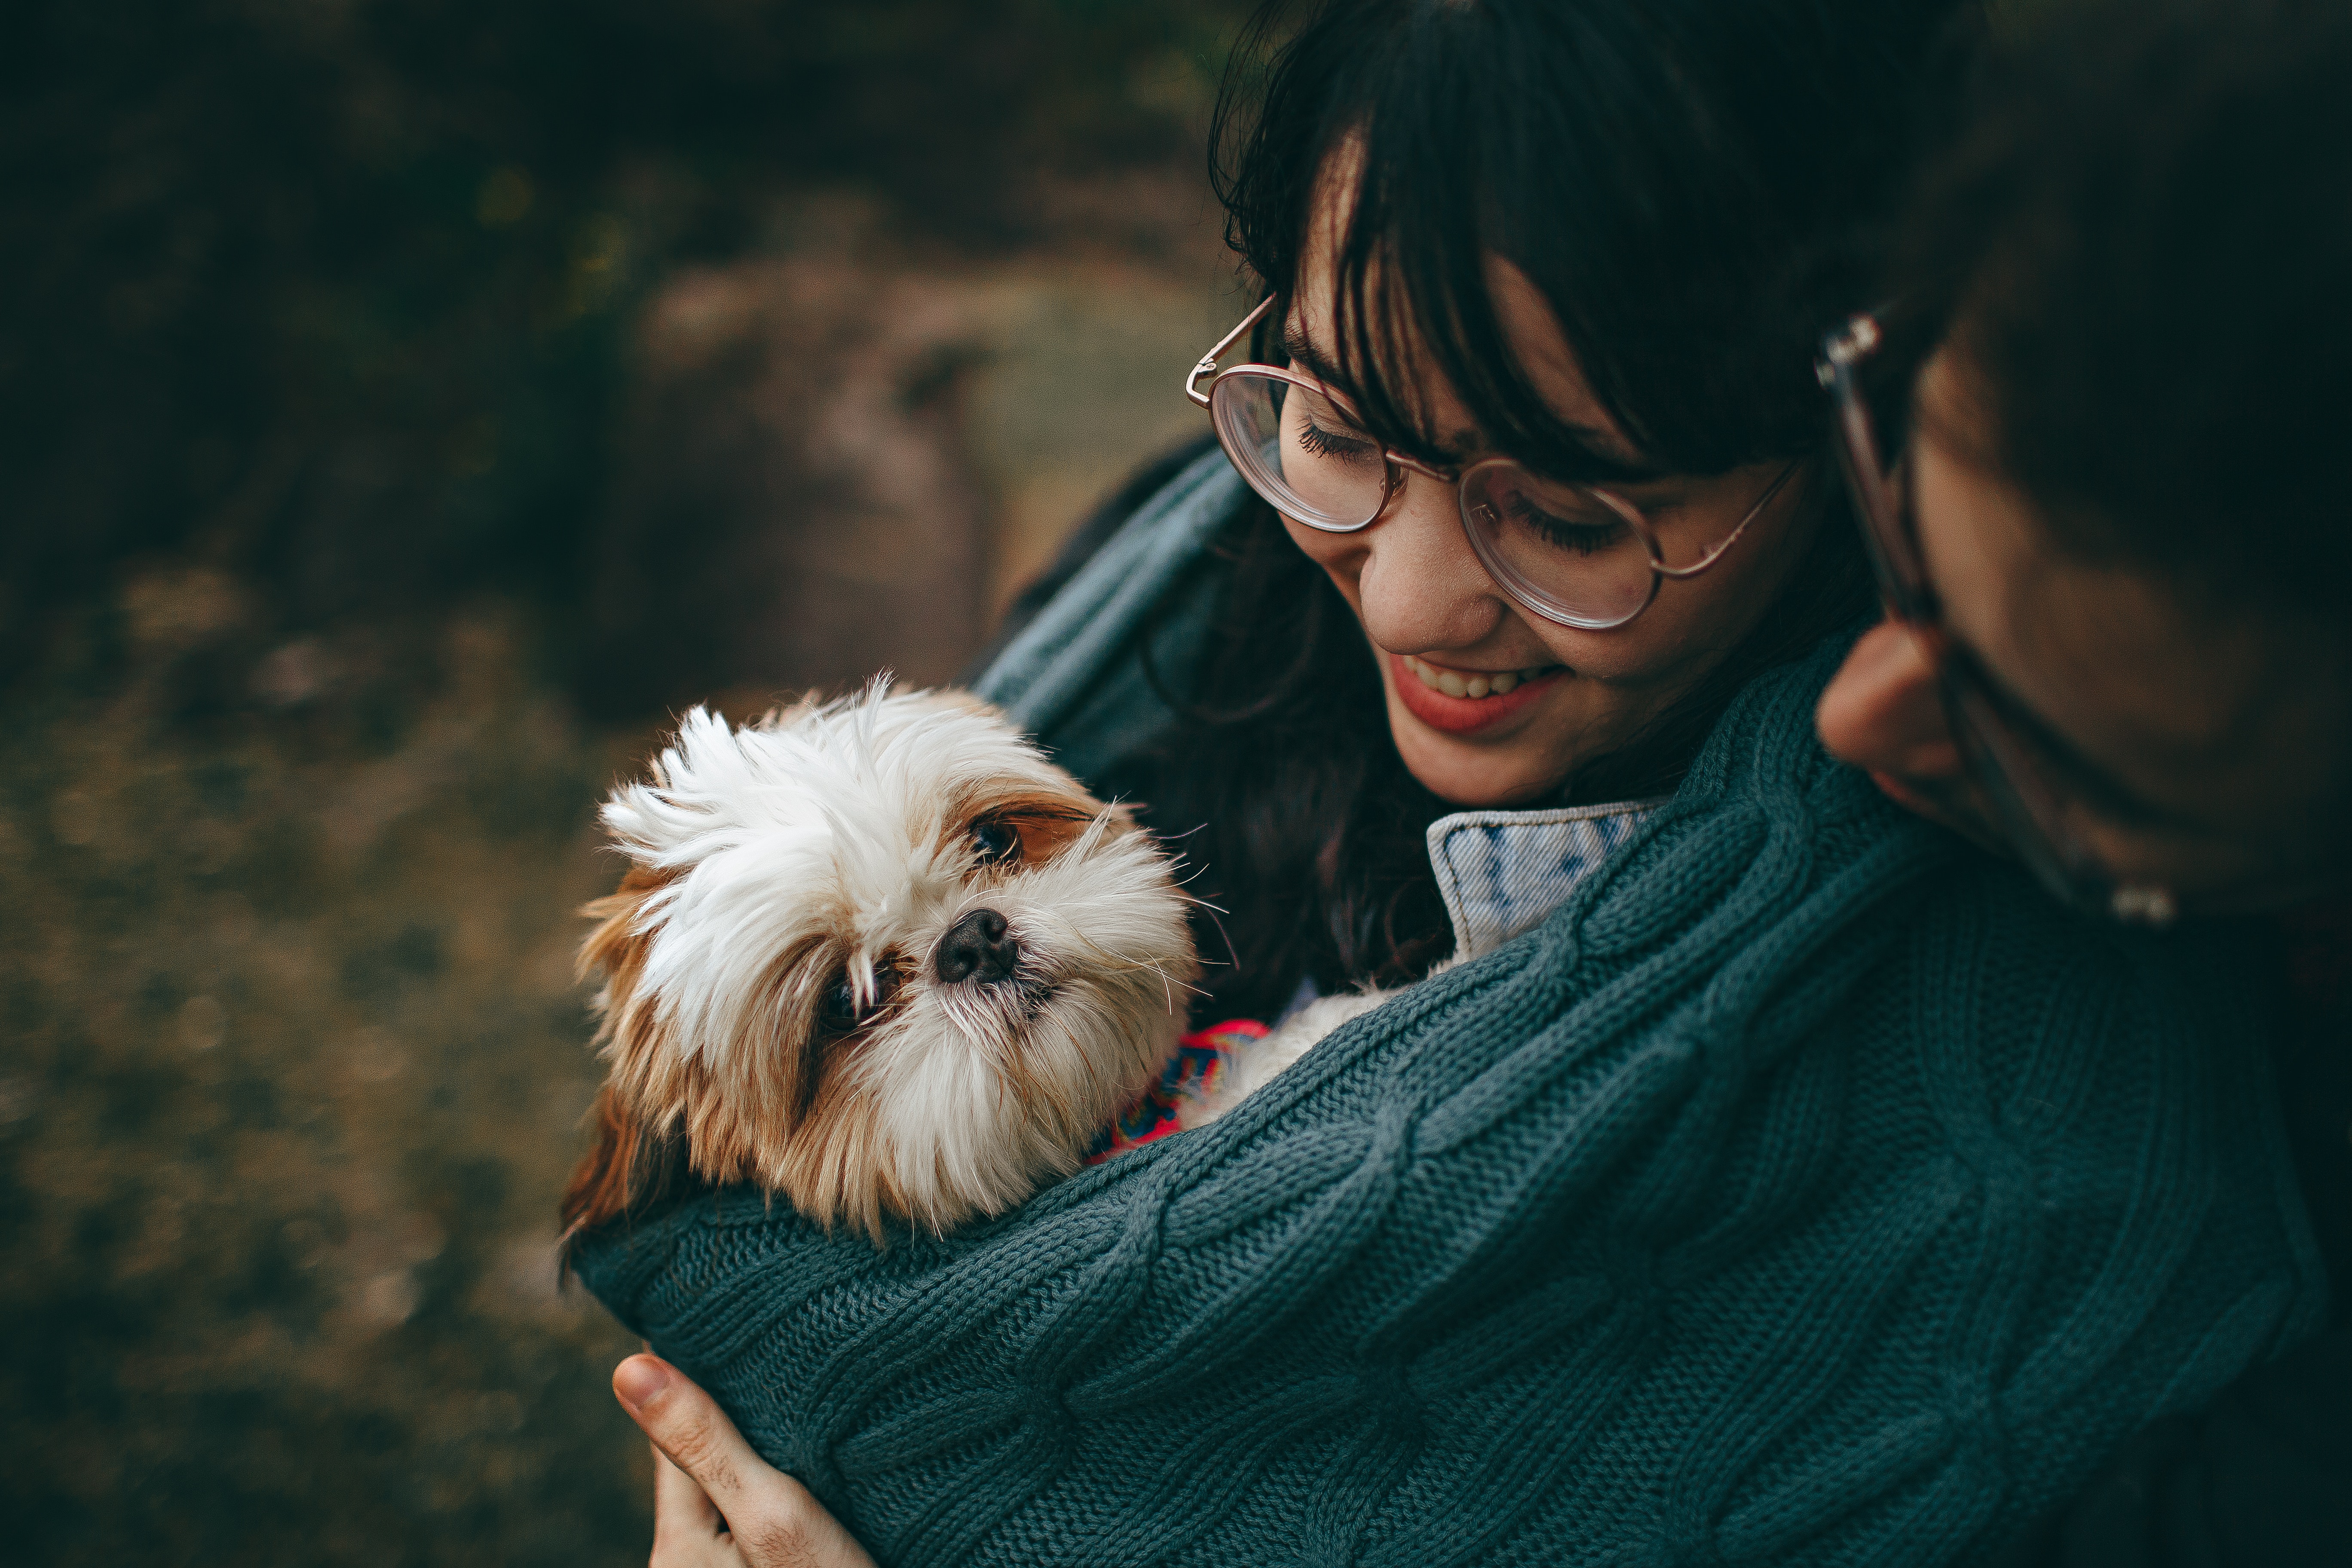
mammal, dog, canidae, shih tzu, dog breed, companion dog, chinese imperial dog, skin, morkie, snout, eye, puppy love, carnivore, human, puppy, lhasa apso, smile, affenpinscher, glasses, toy dog, griffon bruxellois, non sporting group, fur, havanese, lowchen